Robert III of Loritello

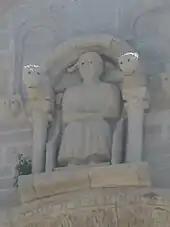
The statue of "il Sedente" (the sitting one) on Ruvo Cathedral may depict its founder, Robert of Loritello.

Robert of Bassunvilla (also Basunvilla and Bassonville) ("c." 1125 – died 15 September 1182) was the count of Conversano (from 1138) and Loritello (from 1154, as Robert III). His family had a long history in Vassonville, near Dieppe.